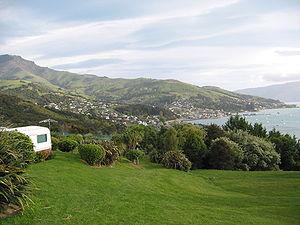
La péninsule de Banks est un volcan éteint érodé de Nouvelle-Zélande formant une péninsule rattachée à la côte Est de l'île du Sud et s'avançant dans l'océan Pacifique Sud. Située dans la région de Canterbury, sa principale localité est la ville de Lyttelton et la grande ville de Christchurch la borde au nord.